Shubhaavi Choksey

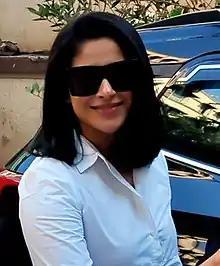
Choksey in 2023

Shubhaavi Choksey is an Indian actress who primarily works in Hindi television. Choksey is best known for her portrayal of Meera Singhania in the blockbuster soap opera "Kyunki Saas Bhi Kabhi Bahu Thi" (2004-2006), Mohini Basu in the reboot "Kasautii Zindagii Kay" (2018-2020), Nandini Garewal Kapoor in "Bade Achhe Lagte Hain 2" and Lavanya Mittal in "Dil Ko Tumse Pyaar Hua".